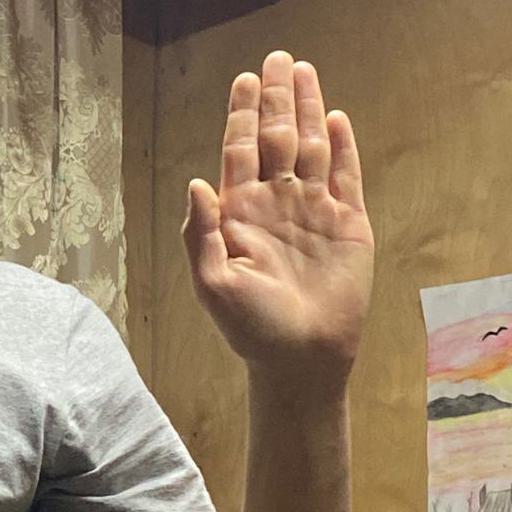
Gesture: stop